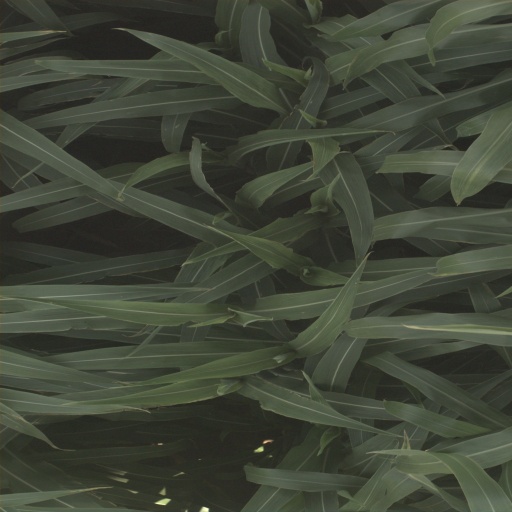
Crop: sorghum